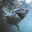
Label: shark